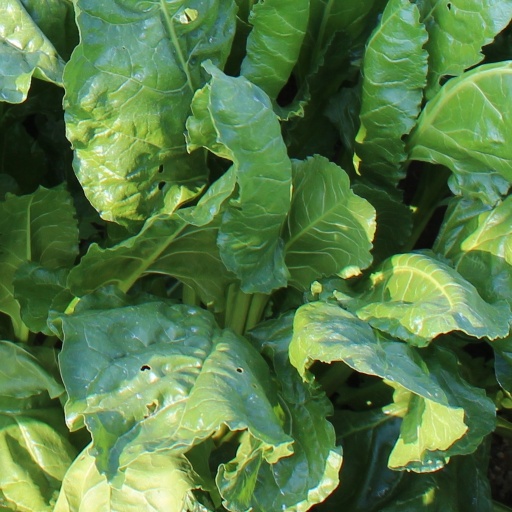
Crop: sugar beet